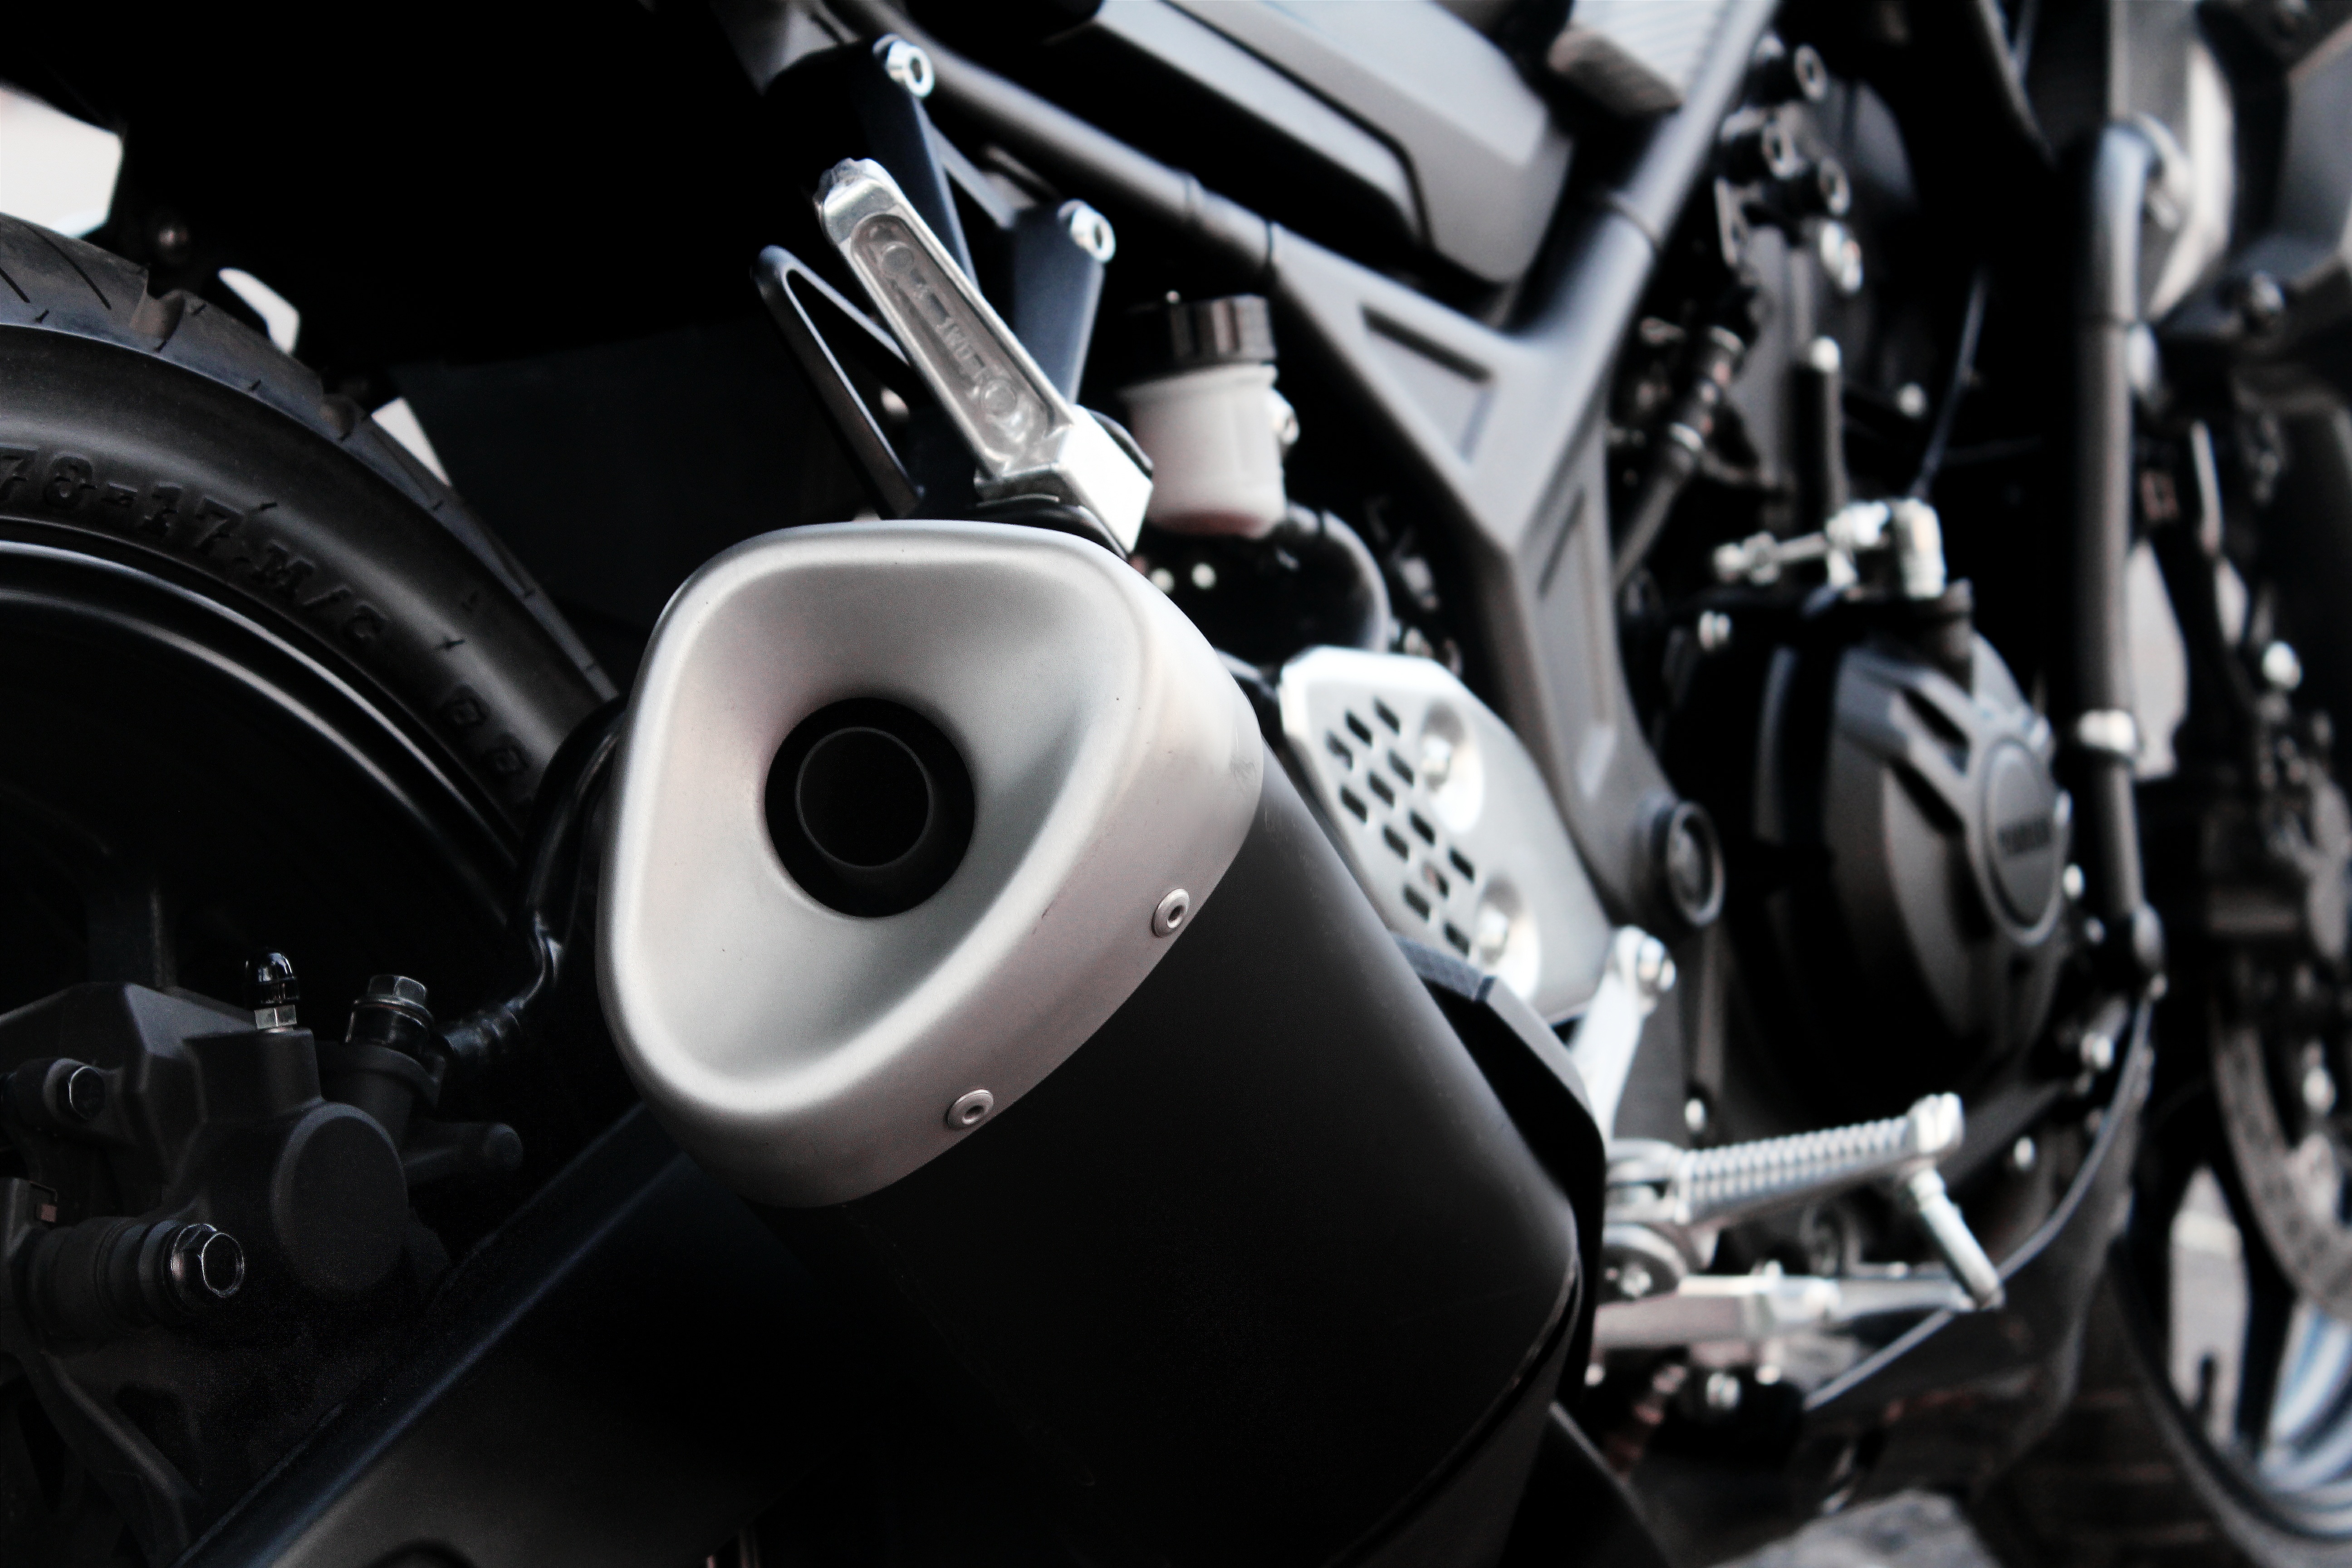
car, wheel, vehicle, motorcycle, engine, land vehicle, automobile make